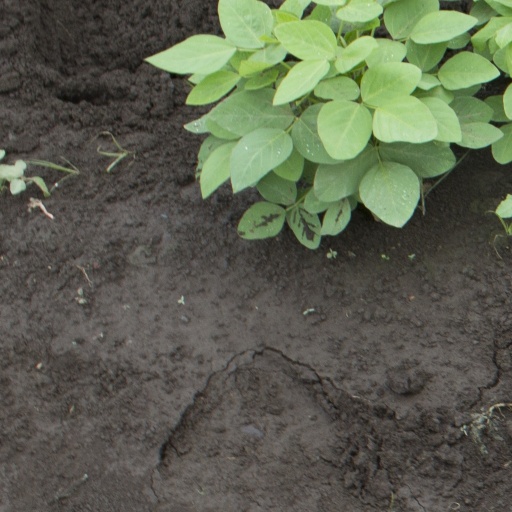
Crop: soybean